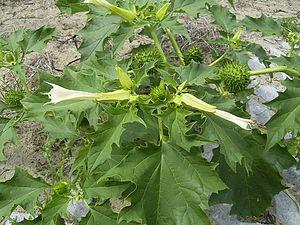
Les Solanacées sont une famille de plantes dicotylédones appartenant à l'ordre des Solanales, dont le nom vient du genre Solanum. Ce sont des plantes herbacées, des arbustes, des arbres ou des lianes avec des feuilles alternes, simples et sans stipules. La famille comprend une centaine de genres pour environ 2 700